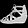
Label: Sandal